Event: Nepal Earthquake
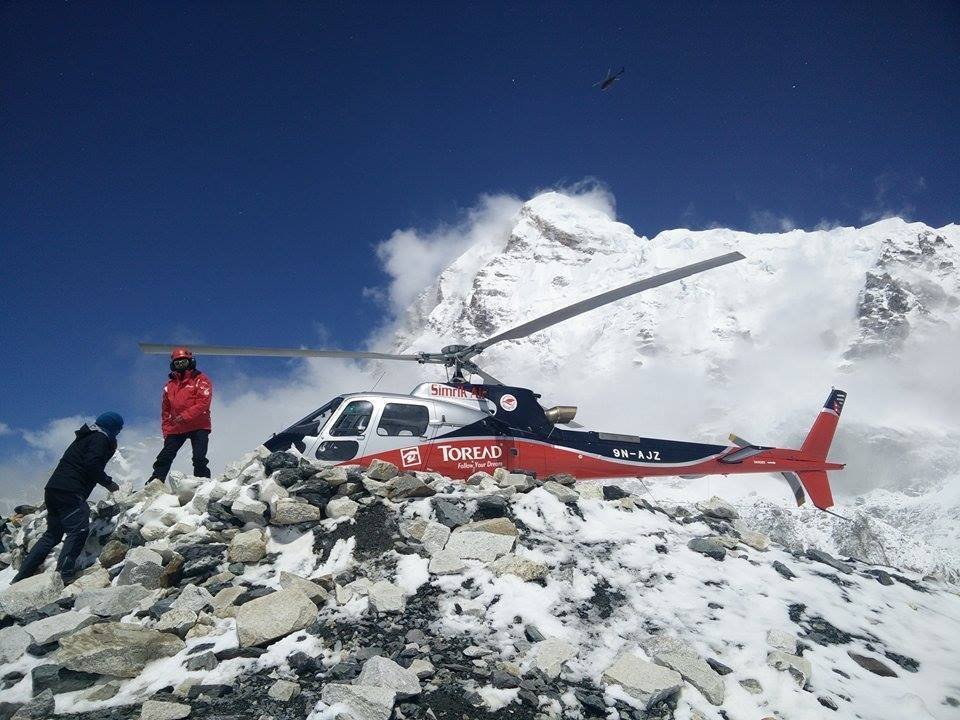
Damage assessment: no_damage